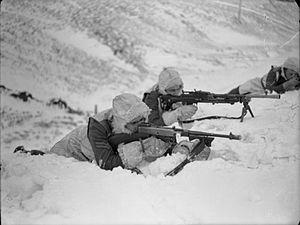
L’opération Hardboiled, menée par les Alliés de la Seconde Guerre mondiale, en 1942, est une tentative de désinformation militaire. Elle est alors la première menée par la London Controlling Section afin de convaincre les puissances de l'Axe que les Alliés vont bientôt tenter d'envahir la Norvège sous occupation allemande. La LCS, récemment mise en place, est chargée de la désinformation de l'ennemi sur tous les théâtres d'opérations, mais elle a du mal à s'imposer face à l'establishment militaire, peu enthousiaste à soutenir une entreprise d'intoxication stratégique. La LCS n'a pratiquement aucune expérience en ce domaine, si ce n'est une action menée par Dudley Clarke l'année précédente, et n'est pas au courant du vaste réseau d'agents doubles mis en place par le MI5. Raison pour laquelle, Hardboiled est conçue comme une véritable opération militaire plutôt qu'une pure mission de renseignement.